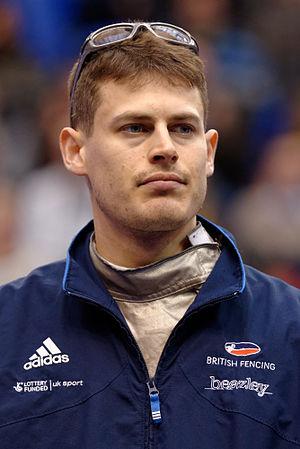
Le Britannique Richard Kruse à la compétition individuelle du Challenge International de Paris 2015, une étape de la Coupe du monde de fleuret hommes.